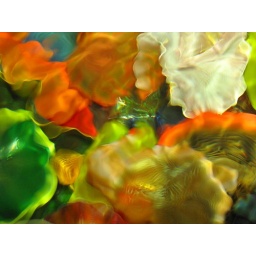
Chihuly glass under water